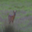
Label: deer